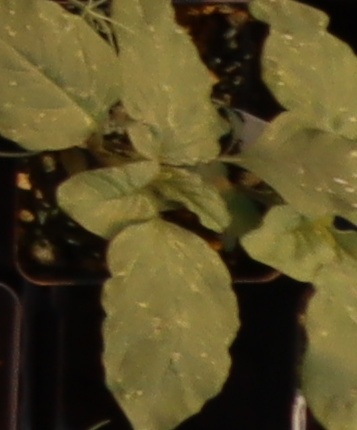
Label: Redroot Pigweed